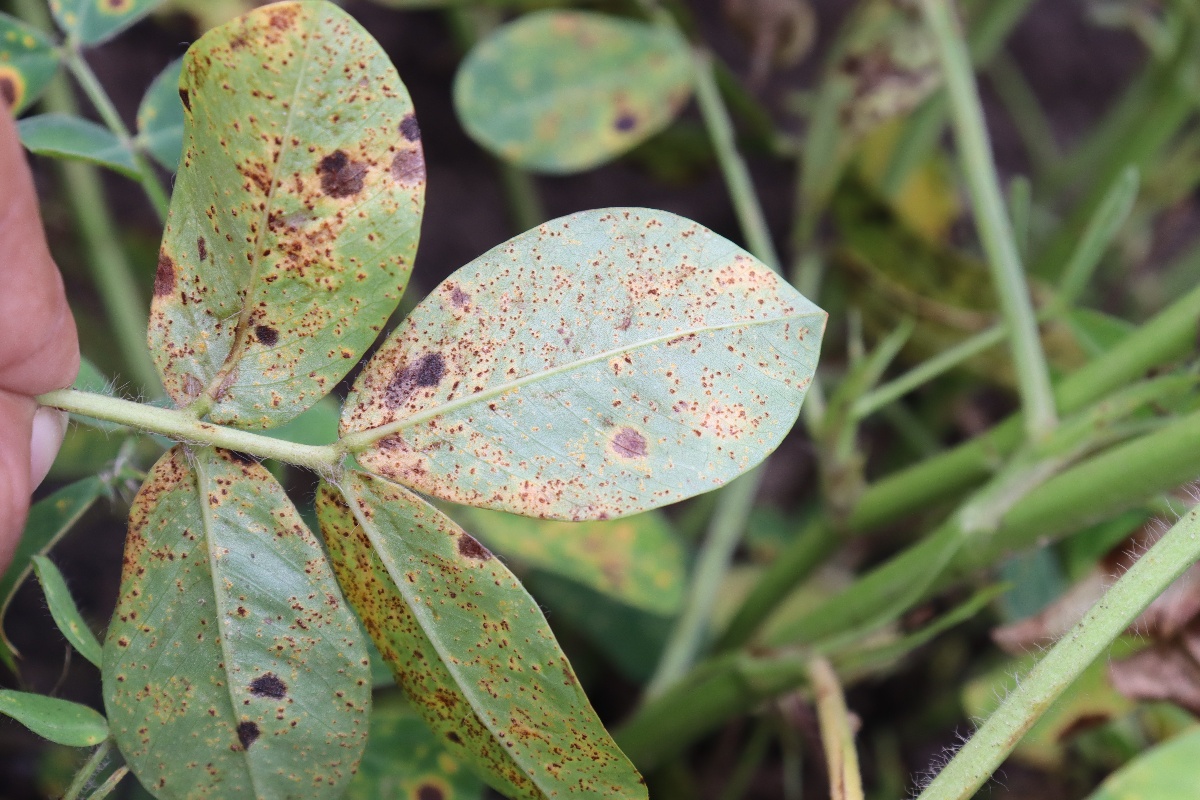
Label: rust